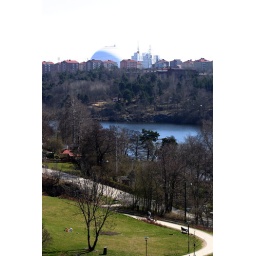
lying in the green grass reading and me taking this picture of Stockholm in april.